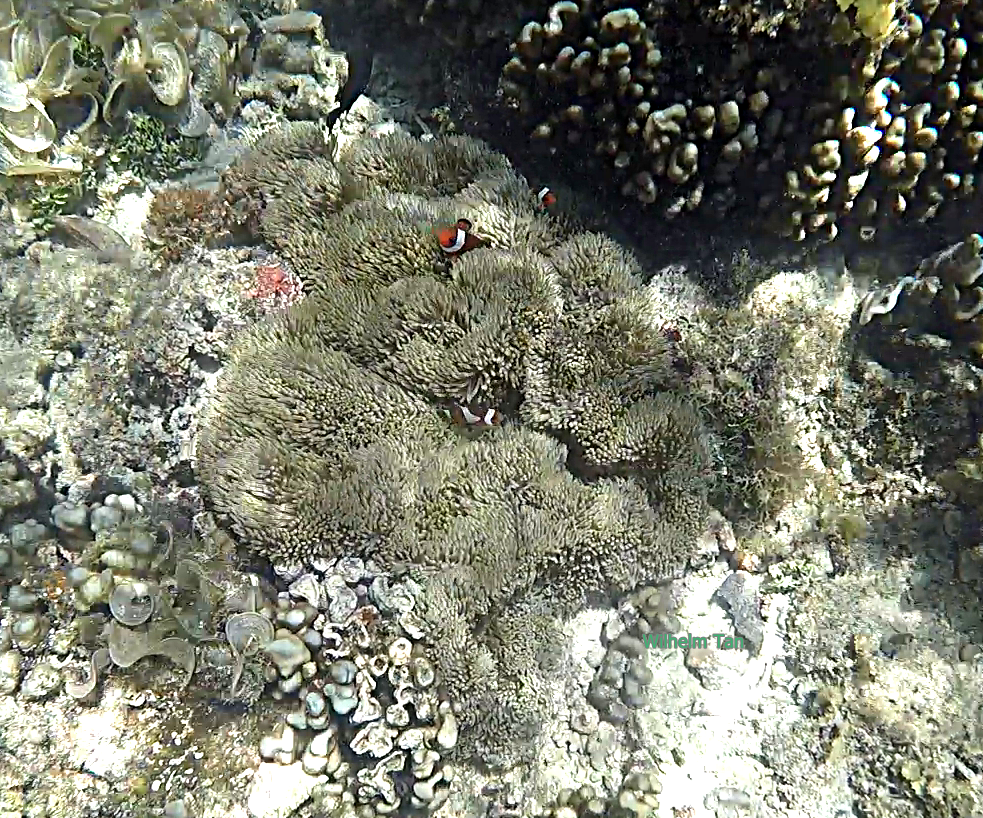
Amphiprion ocellaris (Ocellaris Anemonefish)